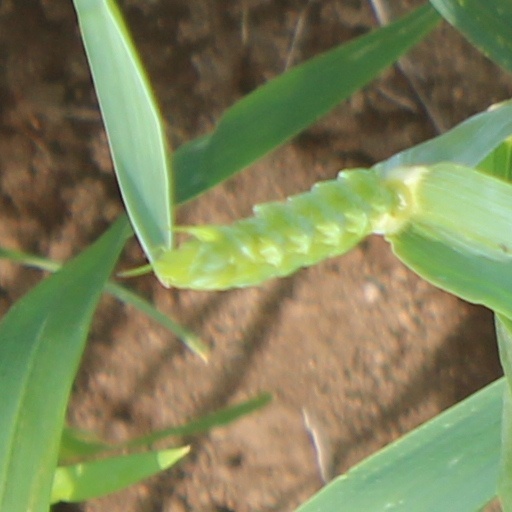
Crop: wheat